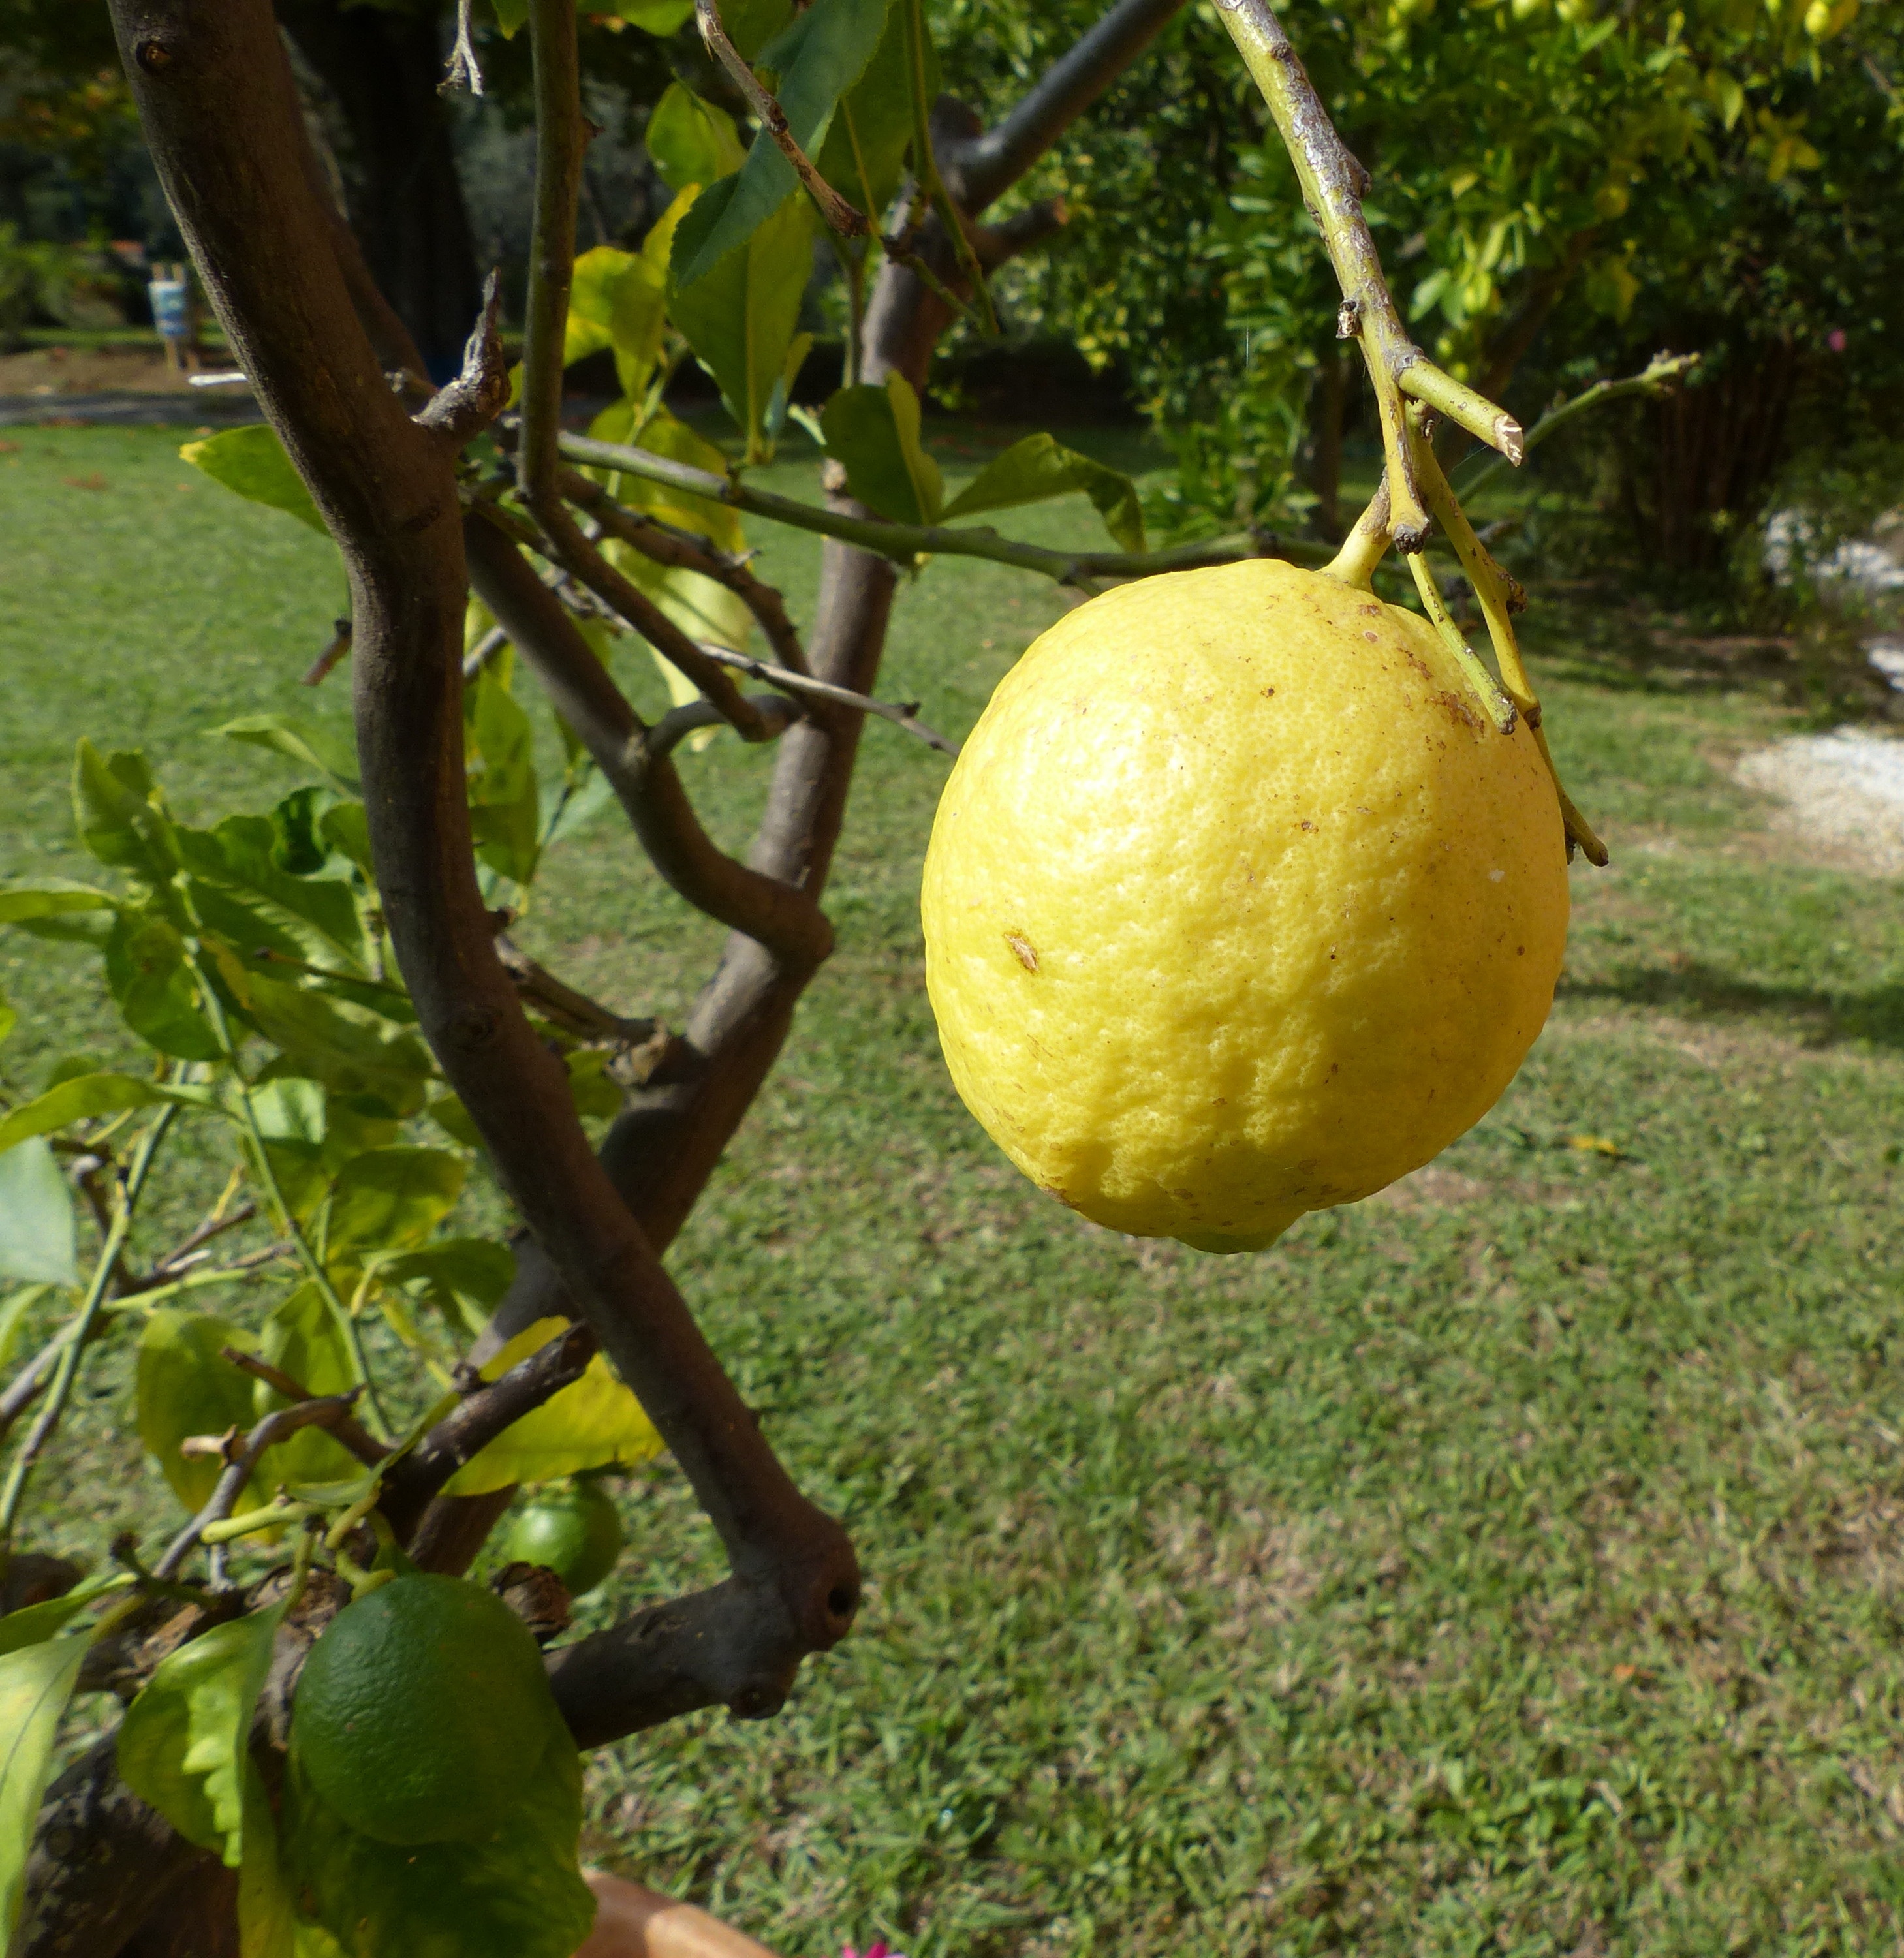
tree, branch, plant, fruit, food, produce, italy, tuscany, lemon, gourd, coconut, lemon tree, citron, citrus, flowering plant, bitter orange, land plant, yuzu